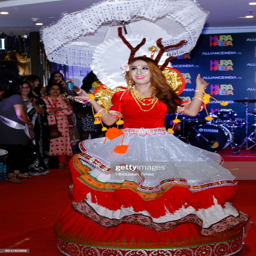
members perform during event with the theme